Shunde College Railway Station (Foshan Metro)

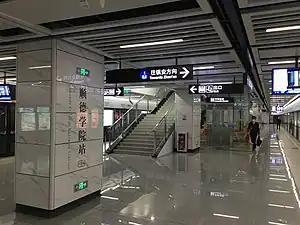
Platform

Shunde College Railway Station is a station on Line 3 of Foshan Metro, located in Foshan's Shunde District. It opened on 28 December 2022, and is the southern terminus of the line. It is also both the southernmost and easternmost station of the Foshan Metro.